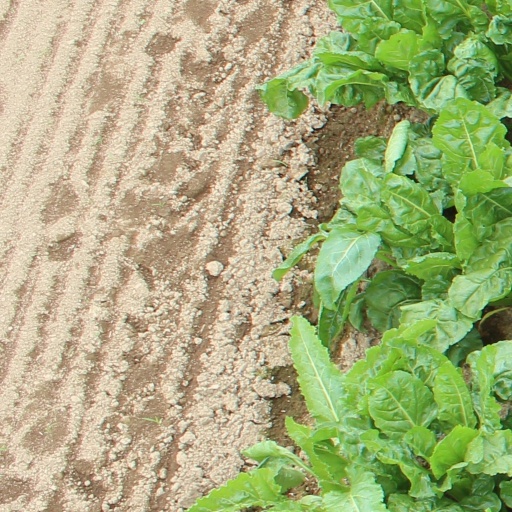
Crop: sugar beet